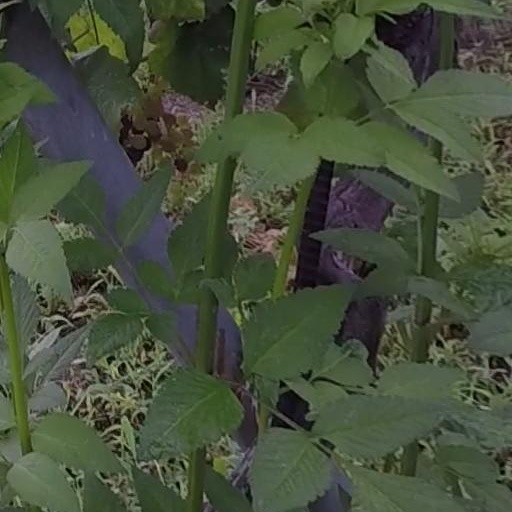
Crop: grape